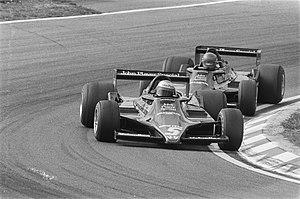
Le Grand Prix du Canada 1978, disputé sur le circuit de l'Île Notre-Dame à Montréal le 8 octobre 1978, est la trois cent treizième épreuve du championnat du monde de Formule 1 courue depuis 1950, la seizième et dernière manche du championnat 1978. Il s'agit du premier Grand Prix de Formule 1 disputé sur le tracé montréalais ; il est remporté par l'enfant du pays Gilles Villeneuve sur Ferrari, obtenant la première de ses six victoires.